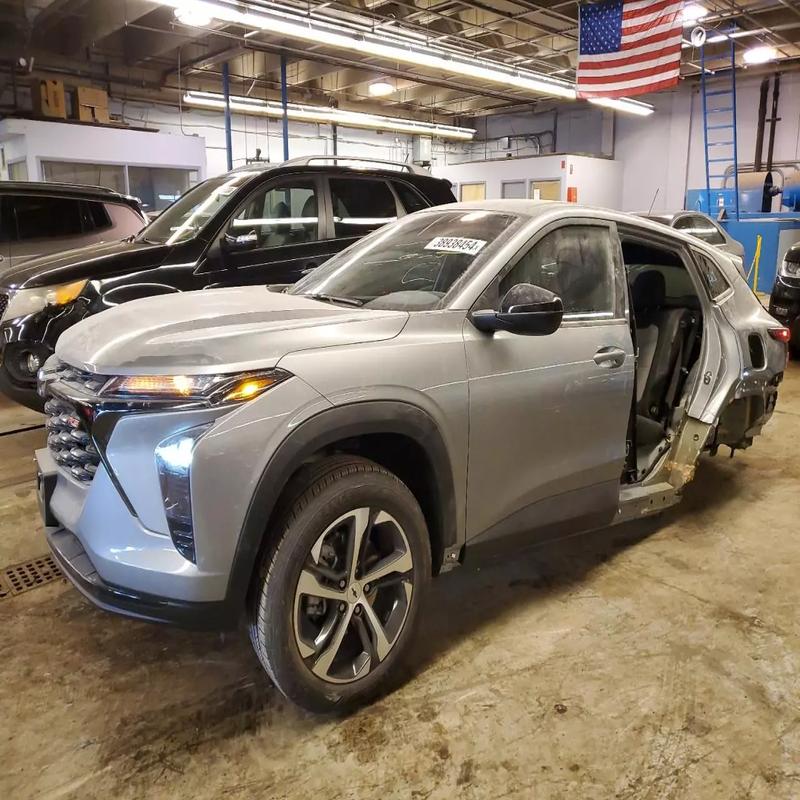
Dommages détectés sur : pare-choc avant, capot, porte arrière gauche, aile arrière gauche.
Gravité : majeur